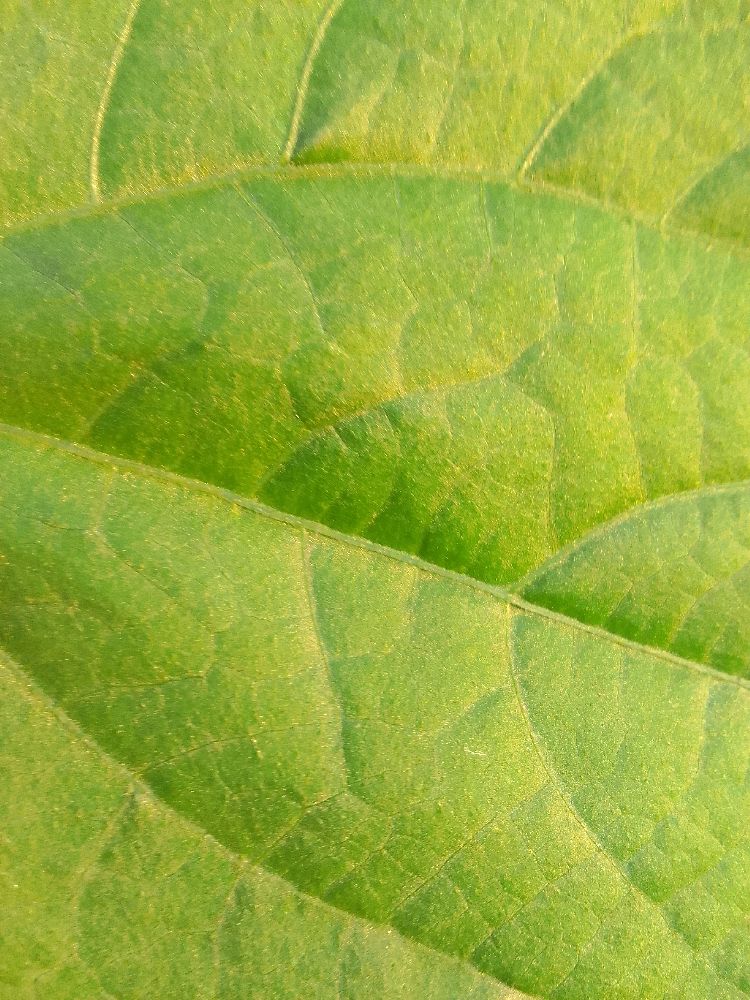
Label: healthy